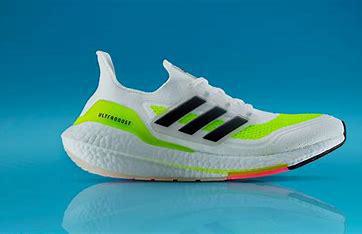
Brand: Adidas
Model: Ultraboost 22